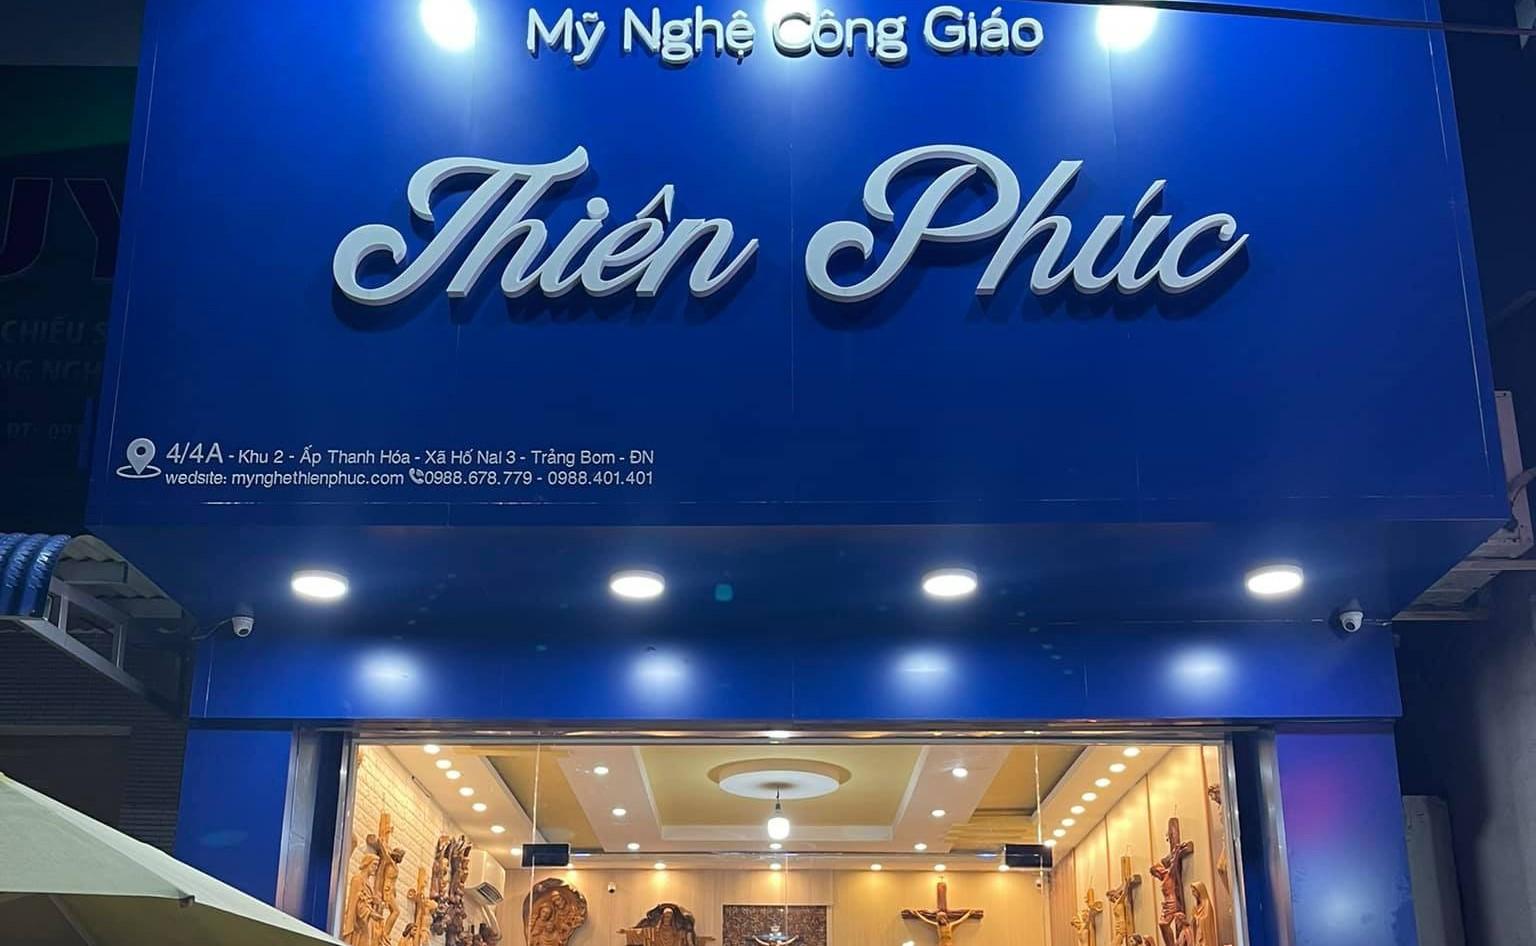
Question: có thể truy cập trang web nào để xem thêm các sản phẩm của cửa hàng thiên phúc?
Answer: truy cập trang web mynghethienphuc. com